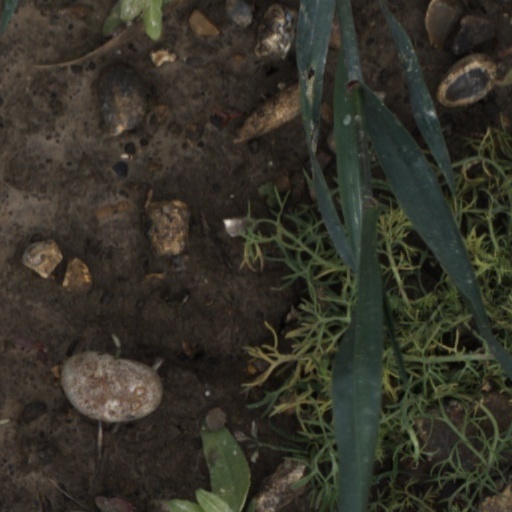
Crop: wheat